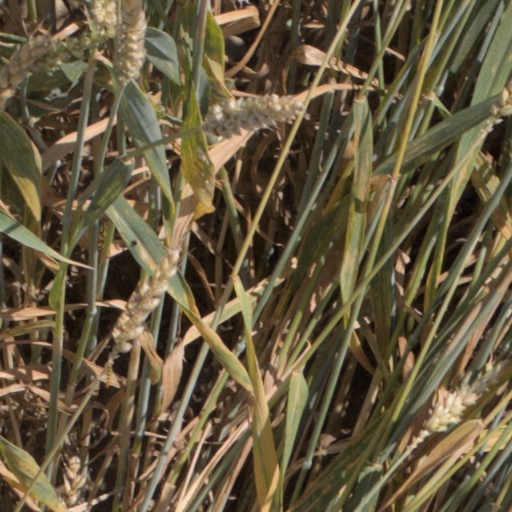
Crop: wheat